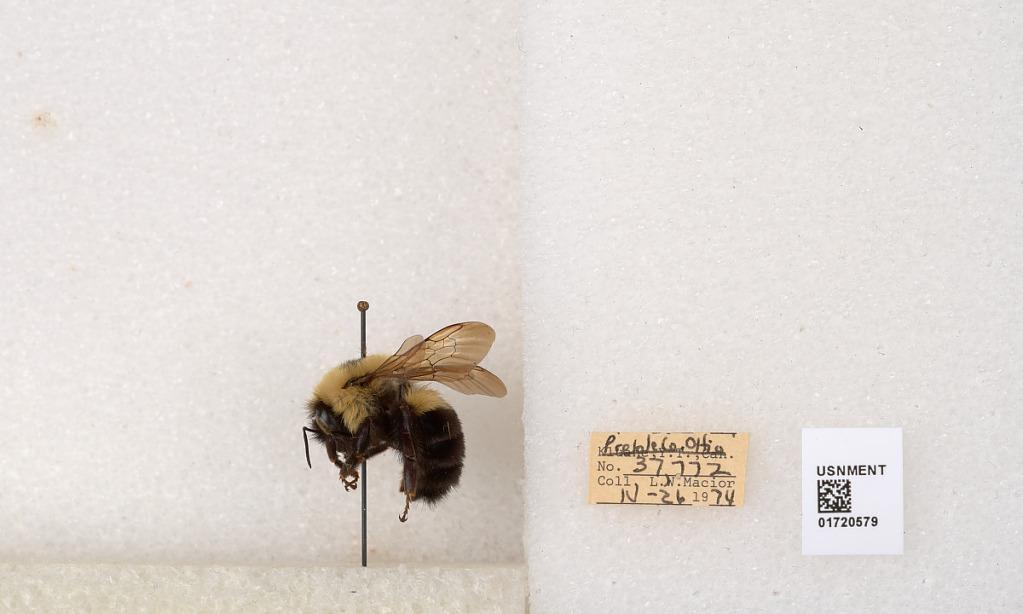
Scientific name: Bombus bimaculatus Cresson
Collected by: L. Macior
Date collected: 1974-4-26
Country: United States
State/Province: Ohio
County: Preble
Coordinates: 39.7416, -84.648